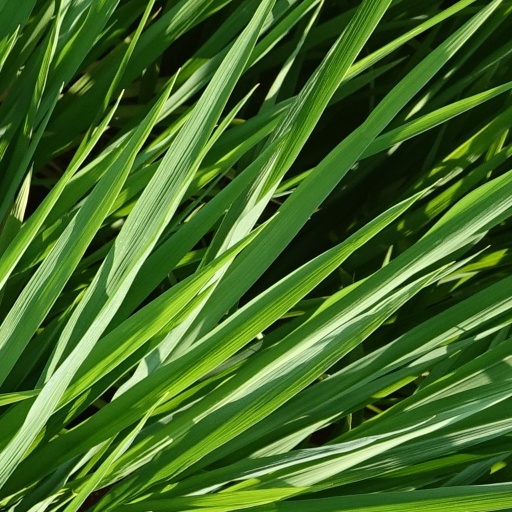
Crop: rice